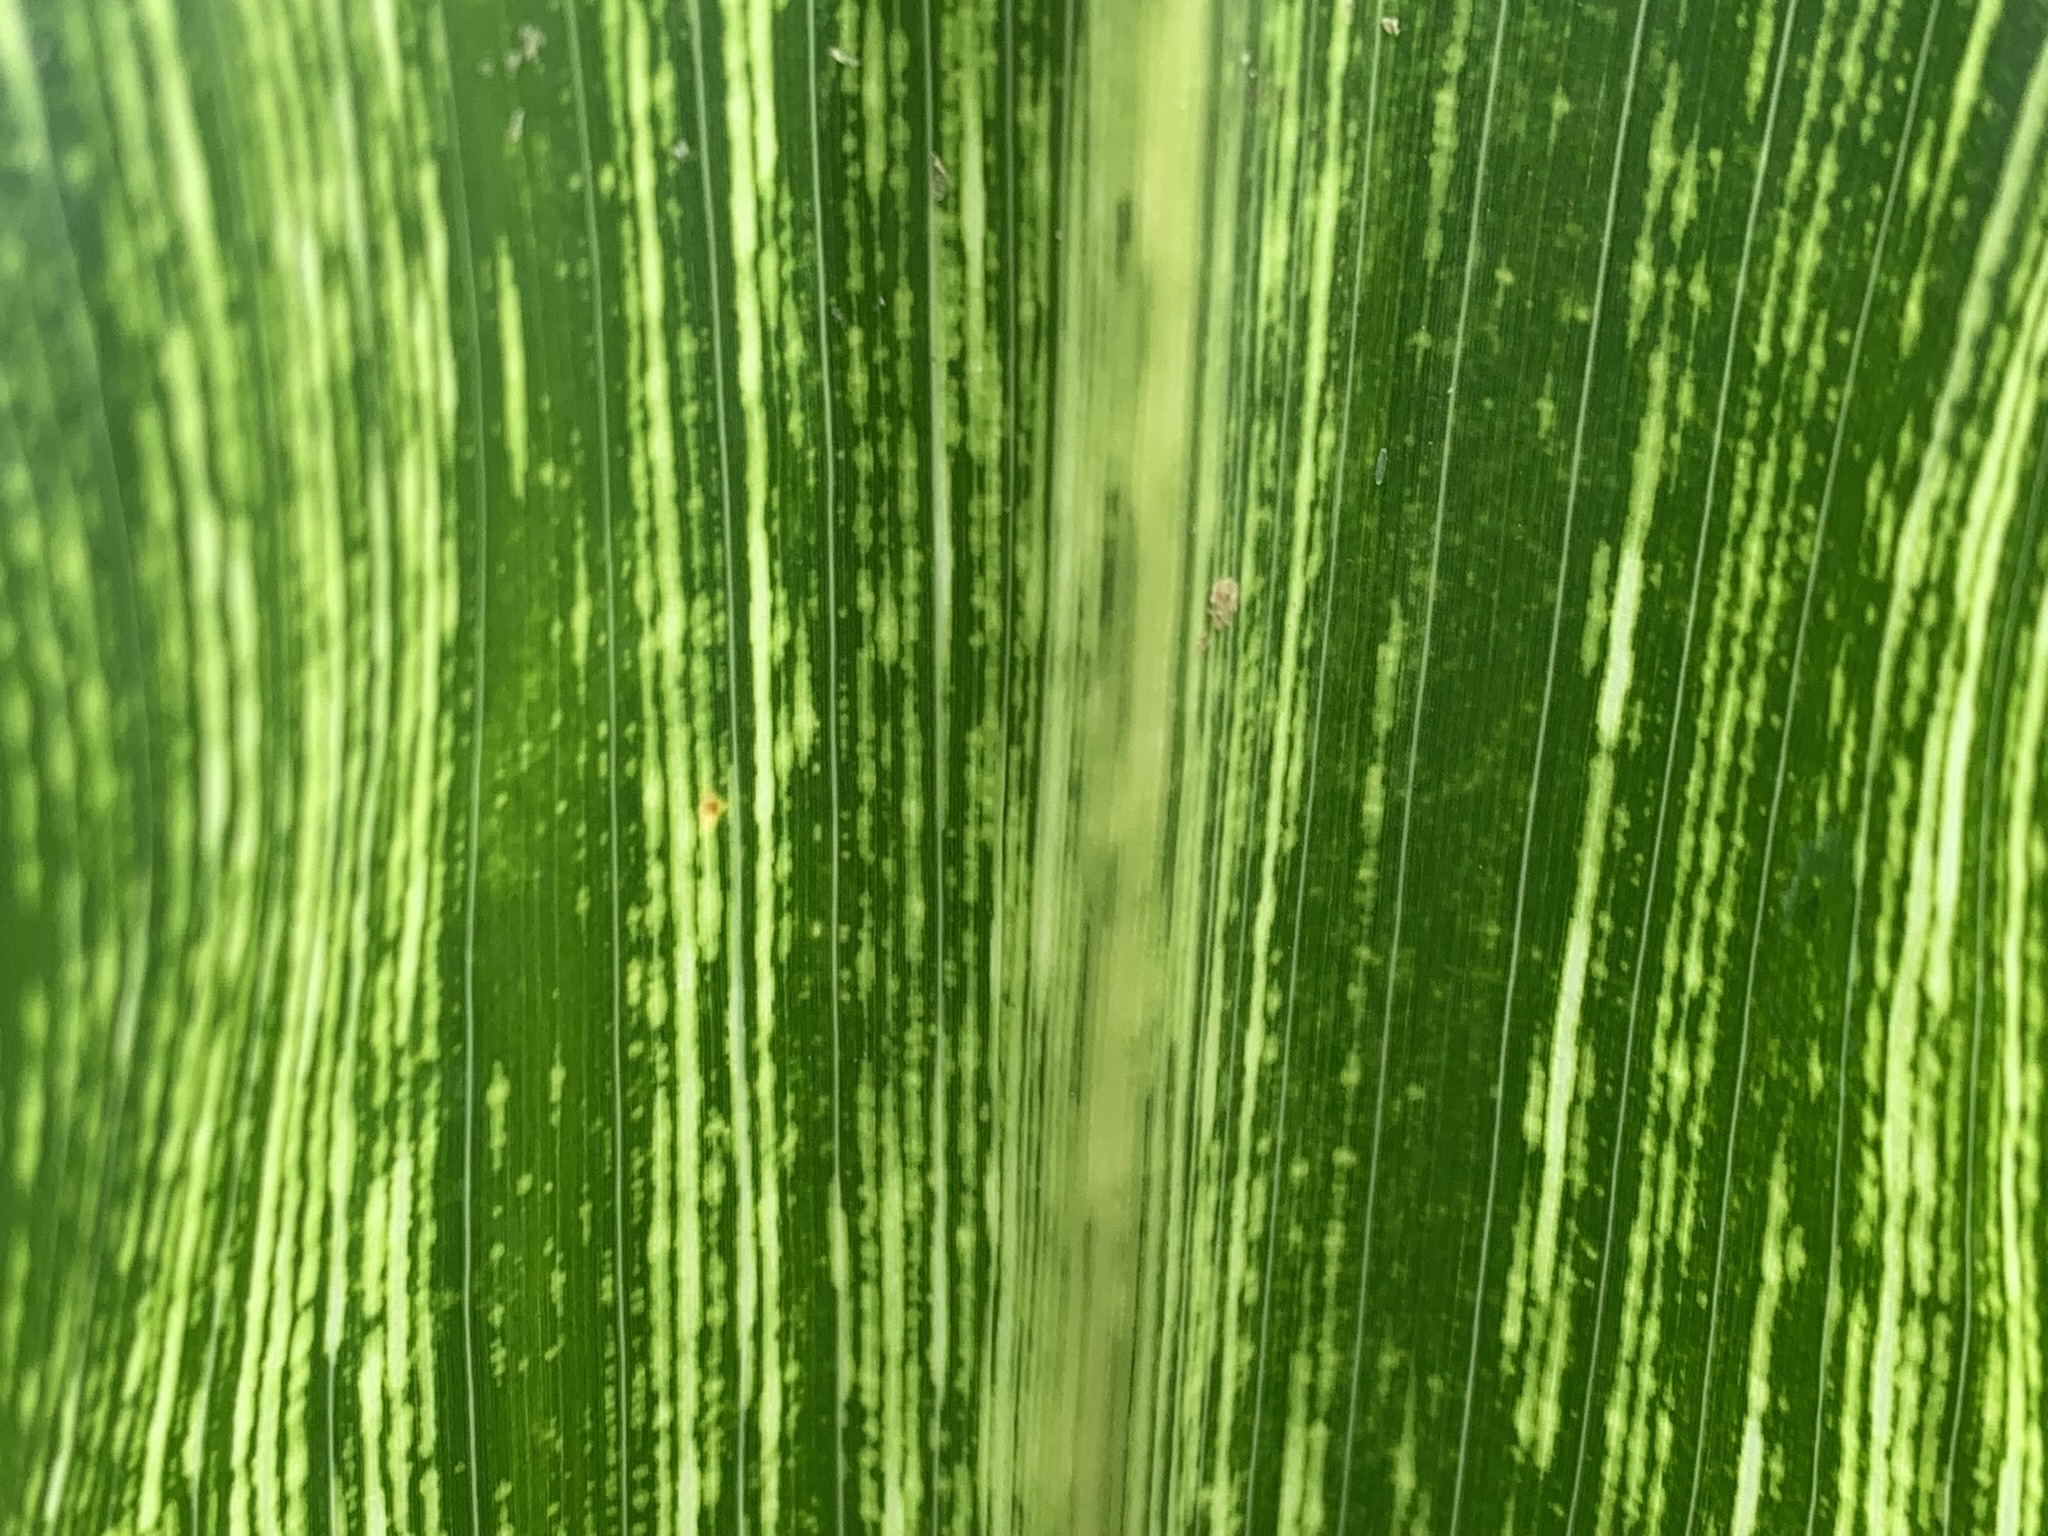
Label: MSV